Chinese architecture

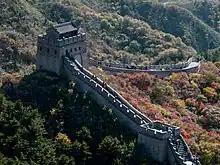
The Great Wall of China at Mutianyu, near Beijing, built during the Ming dynasty (1368–1644)

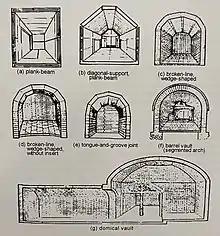
Seven forms of Han vaulting Redrawn by Sijie Ren after Liu Dunzhen

Generally speaking, Buddhist architecture follows the imperial style. A large Buddhist monastery normally has a front hall, housing the statues of the Four Heavenly Kings, followed by a great hall, housing statues of the Buddhas. Accommodations are located at the two sides. Some of the greatest examples of this come from the 18th-century Puning Temple and Putuo Zongcheng Temple. Buddhist monasteries sometimes also have pagodas, which may house relics of the Gautama Buddha; older pagodas tend to be four-sided, while later pagodas usually have eight sides.